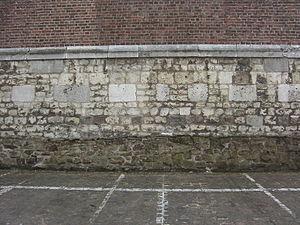
Jumet (Charleroi - Belgique) - Église Saint-Sulpice (1750-1753) - façade nord - remploi